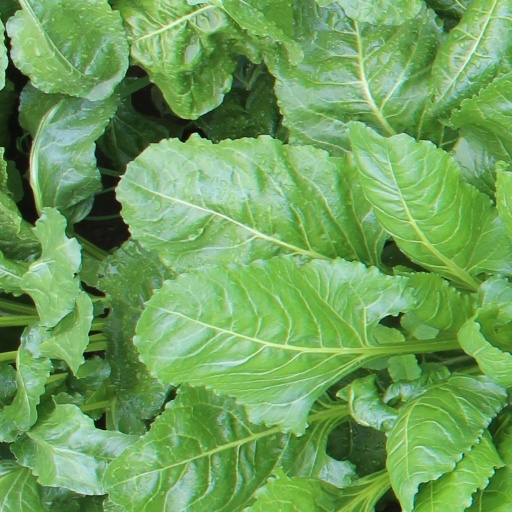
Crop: sugar beet